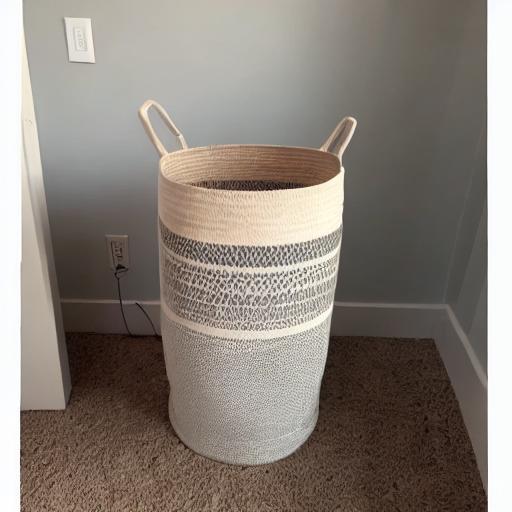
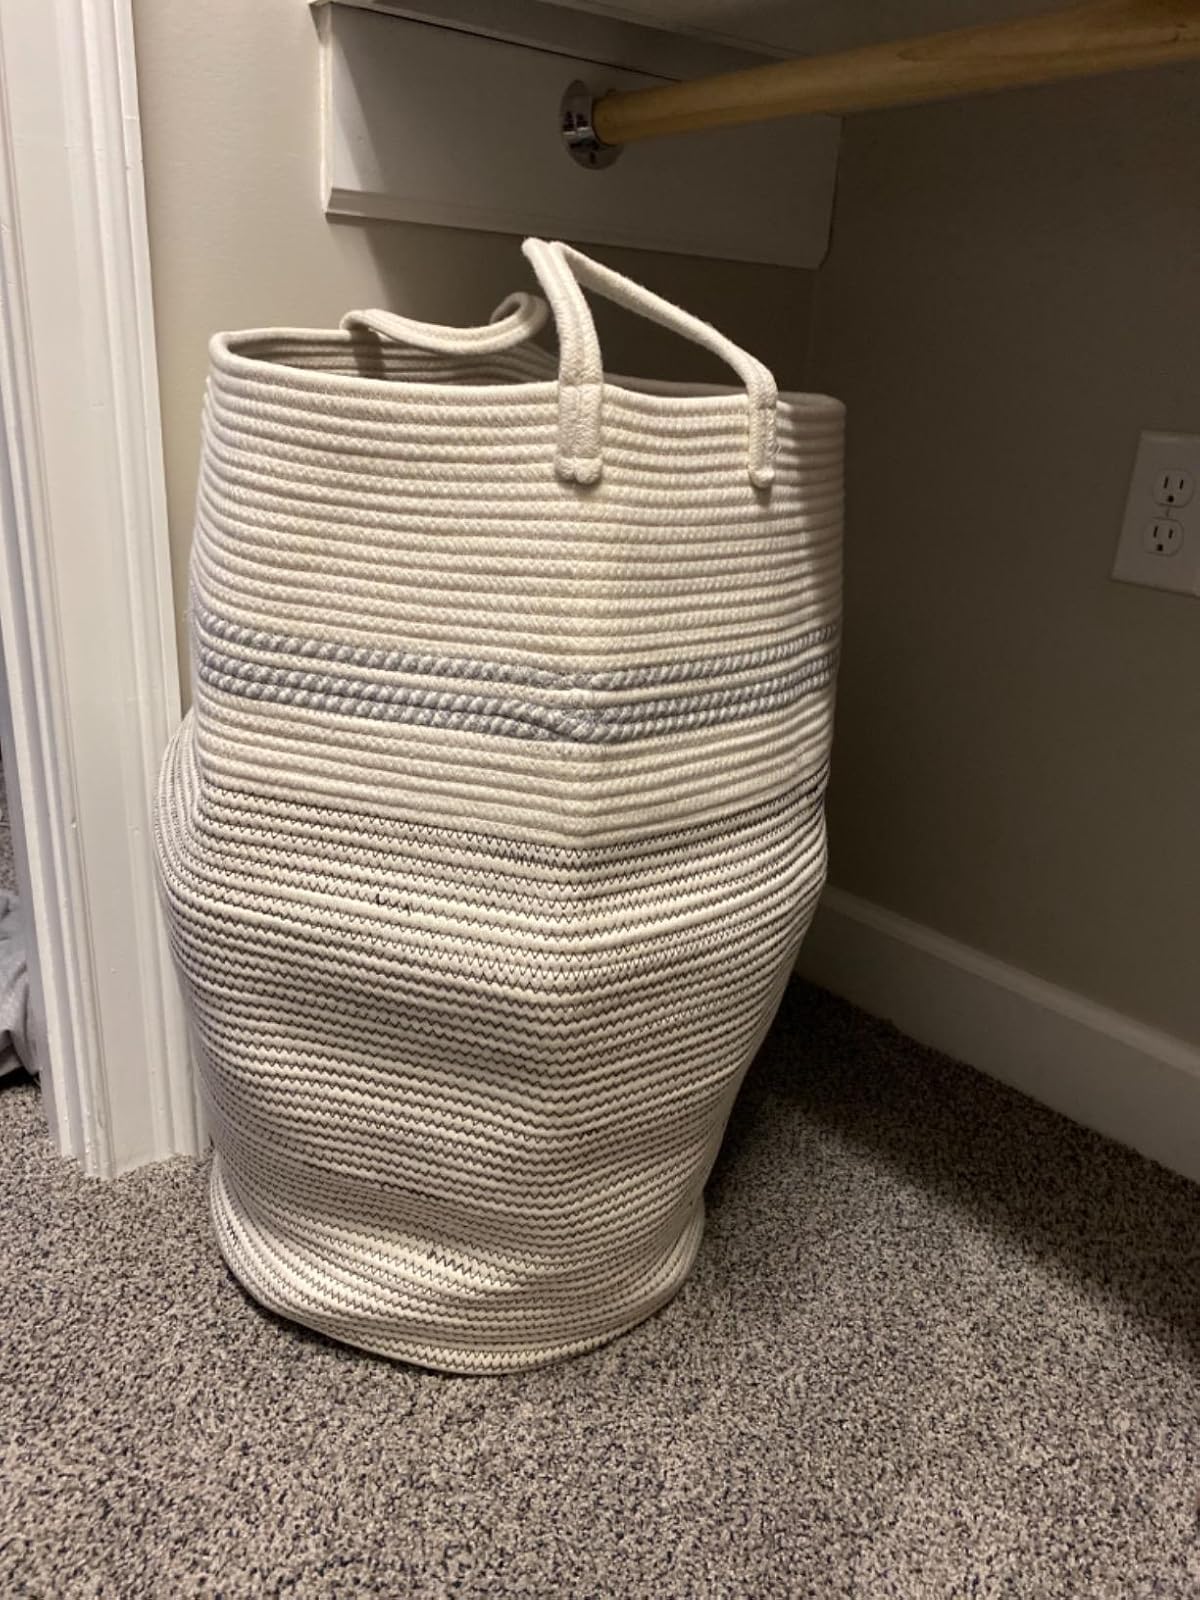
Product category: items_hamper
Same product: no